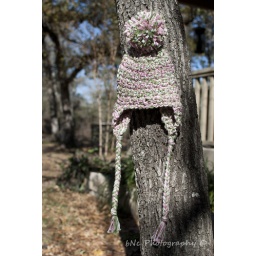
Earflap hat w/ pom pom in multicolor pink and green